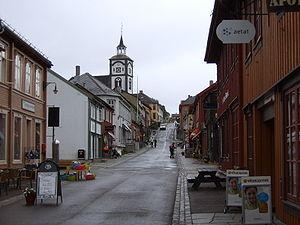
Le parc national de Fulufjället est un parc national suédois situé le long de la frontière norvégienne. D'une superficie totale de 385 km², il est entièrement situé sur le territoire de la commune d'Älvdalen dans la province de Dalécarlie. Il couvre la partie suédoise du massif de Fulufjället, le plus septentrional des Alpes scandinaves en Suède. La partie norvégienne du massif est protégée par le parc national de Fulufjellet. Ce massif est un haut plateau culminant, dans sa partie suédoise, à 1 042 m d'altitude, profondément entaillé par plusieurs rivières appartenant au bassin versant du fleuve Dalälven.
Røros est une commune norvégienne située dans le comté de Sør-Trøndelag. La ville a été inscrite au patrimoine mondial de l’UNESCO en 1980. Elle fait partie de la région du Gauldalen.
Les Alpes scandinaves ou Scandes sont une chaîne de montagnes s'étendant tout le long de la côte ouest de la péninsule Scandinave. Elles couvrent l'essentiel de la Norvège, le Nord-Ouest et l'Ouest de la Suède ainsi qu'une toute petite partie de l'Extrême-Nord de la Finlande. Il s'agit d'une des plus importantes chaînes de montagnes d'Europe, s'étirant du sud-ouest au nord-est sur 1 700 km, avec une largeur maximale de 300 km. La chaîne possède deux zones de haute altitude, une au sud de la Norvège, autour du Jotunheimen où se trouve le Galdhøpiggen, point culminant de la chaîne et du pays concerné, et une autre dans le Nord de la Suède, avec le Kebnekaise, point culminant du pays — le point culminant de Finlande se trouve aussi dans la chaîne : il s'agit du Halti.